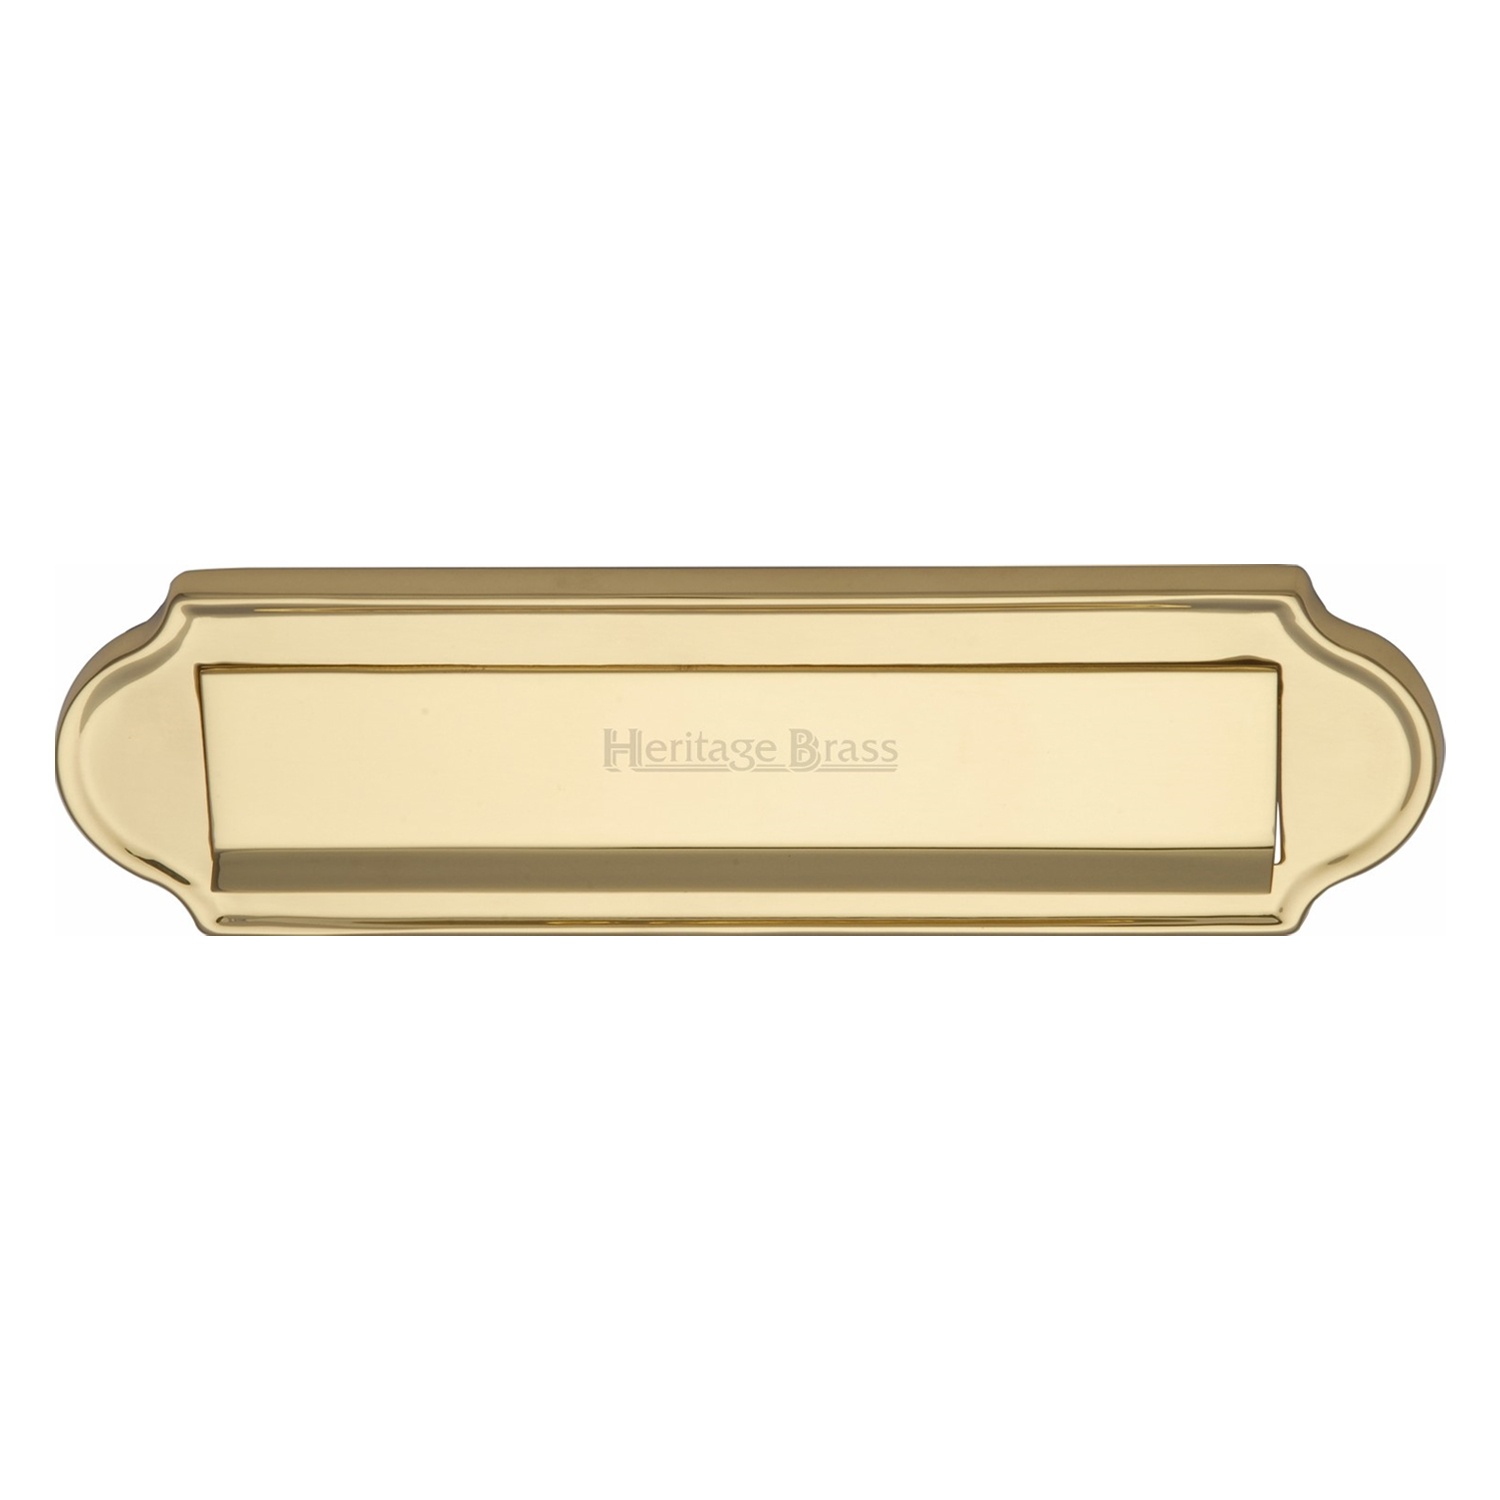
Curved Gravity Letterplate
Curved Gravity Letterplate available in a number of finishes. Letterplate 280mm x 78mm with internal aperture of 215mm x 42mm
Brand: Fulham Brass
Category: Home & Garden > Decor > Mail Slots